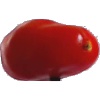
Label: Tomato 2